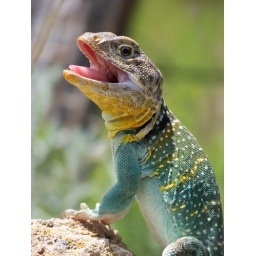
spotted a male collard lizard in the pasture today